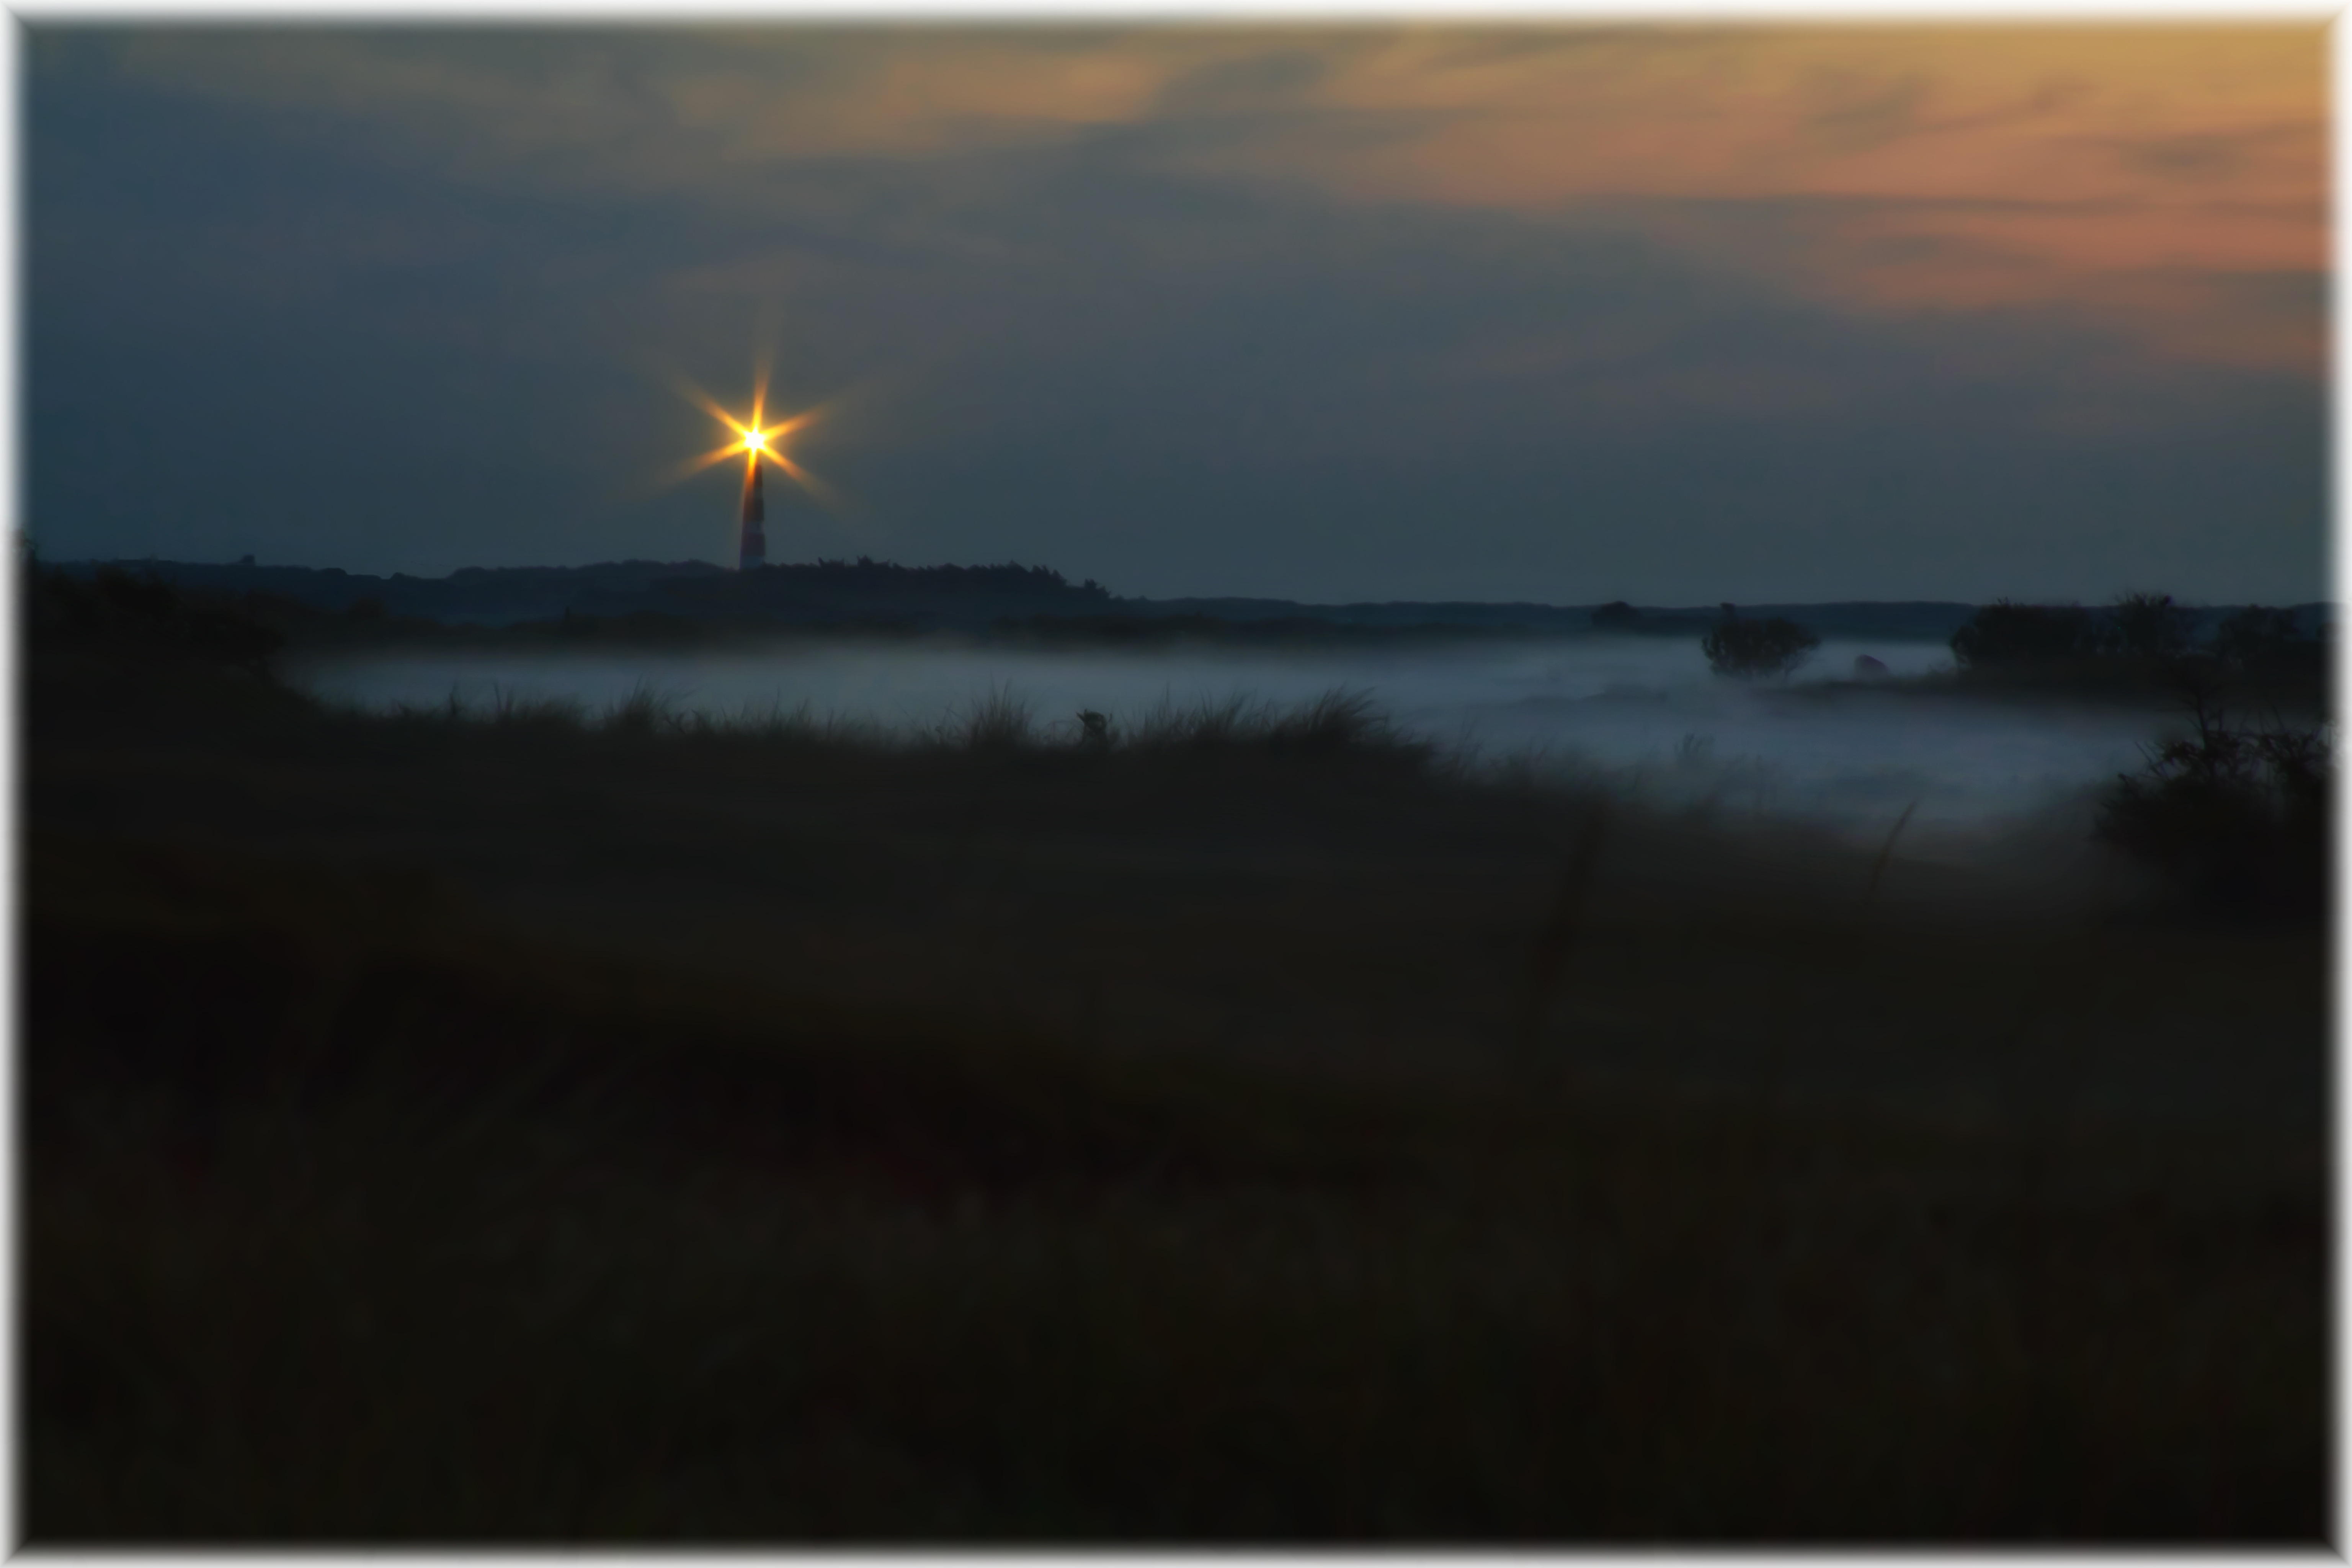
beach, landscape, sea, water, lighthouse, sky, sun, fog, sunrise, sunset, morning, dawn, evening, romance, holland, clouds, abendstimmung, evening sky, setting sun, sun and sea, by the sea, atmospheric phenomenon